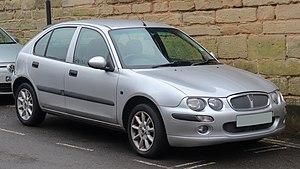
La Rover 25 est une automobile de classe polyvalente fabriquée par l'ancien constructeur anglais MG Rover de 1999 à 2005. Elle était destinée à remplacer la Rover 200 des années 1980 et 1990. La 25 était produite dans l'usine de Longbridge, près du siège social de MG Rover.